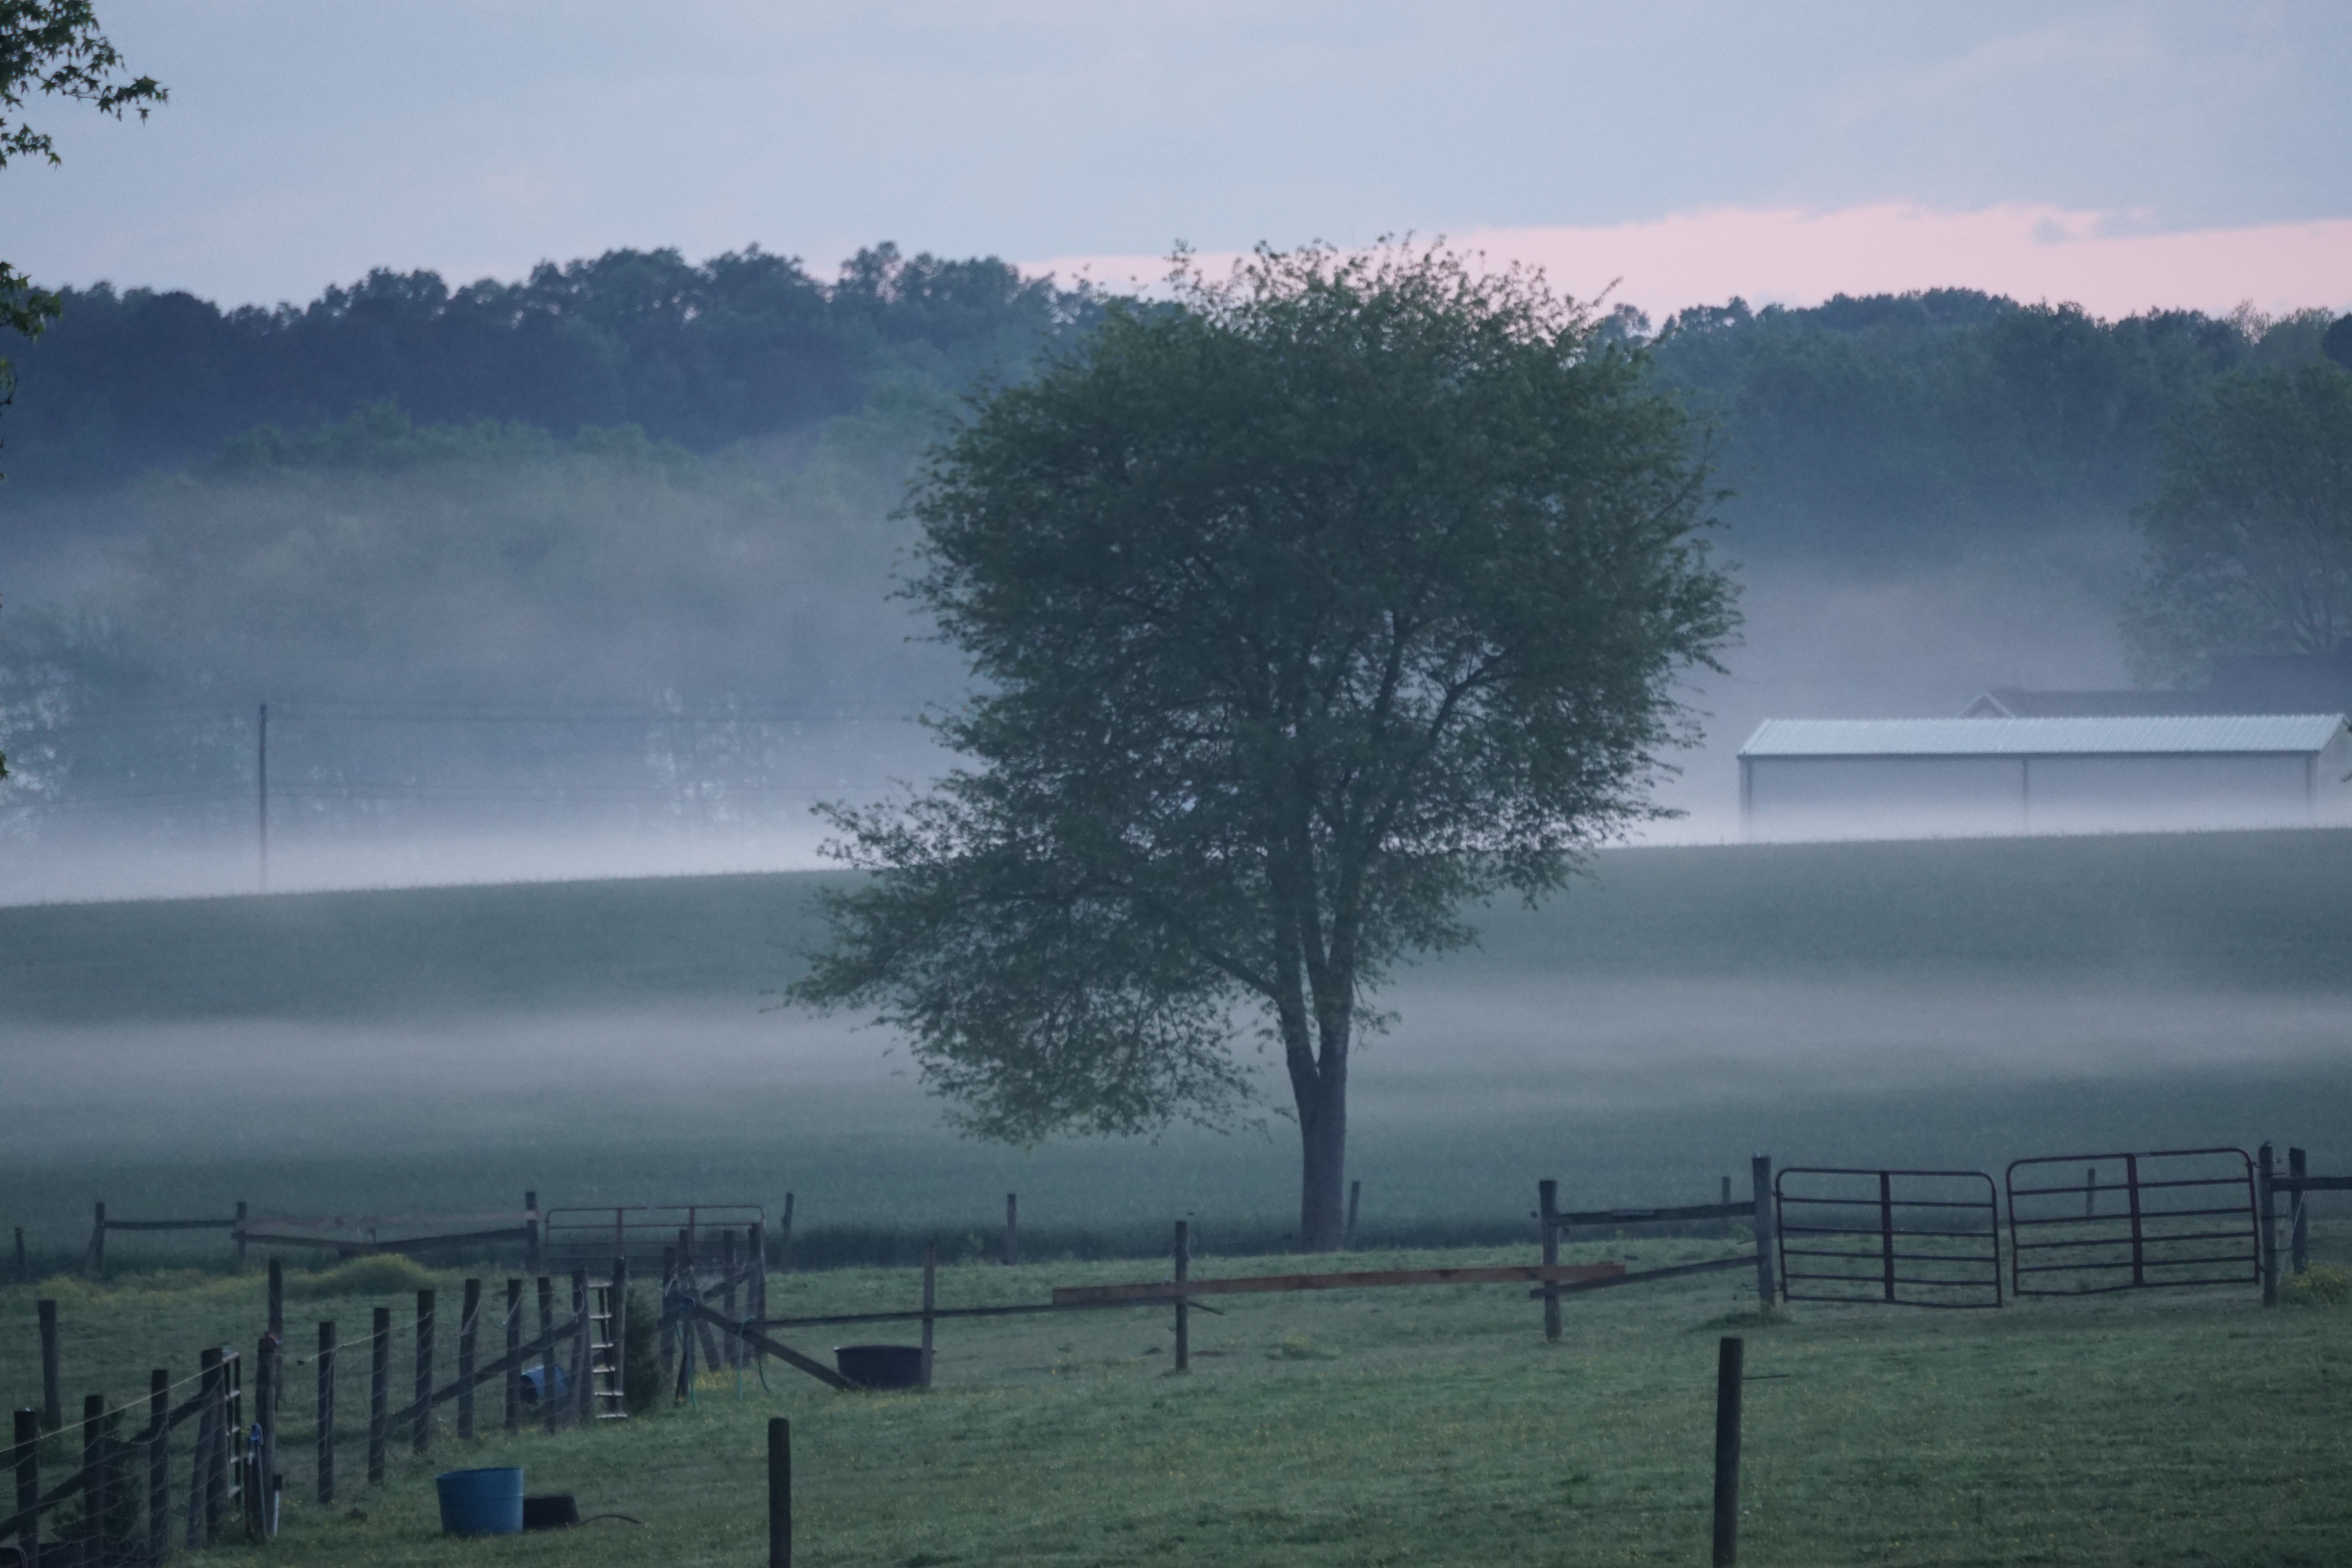
fence, field, fog, sunset, trees, mist, atmospheric phenomenon, nature, morning, sky, natural landscape, tree, water, atmosphere, rural area, cloud, landscape, haze